Special education

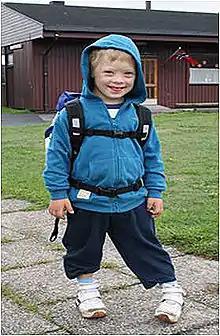
A six-year-old boy in Norway with Down syndrome is ready for his first day of school.

A special education program should be customized to address each student's needs. Special educators provide a continuum of services, in which students with various disabilities receive multiple degrees of support based on their individual needs. It is crucial for special education programs to be individualized so that they address the unique combination of needs of a given student.